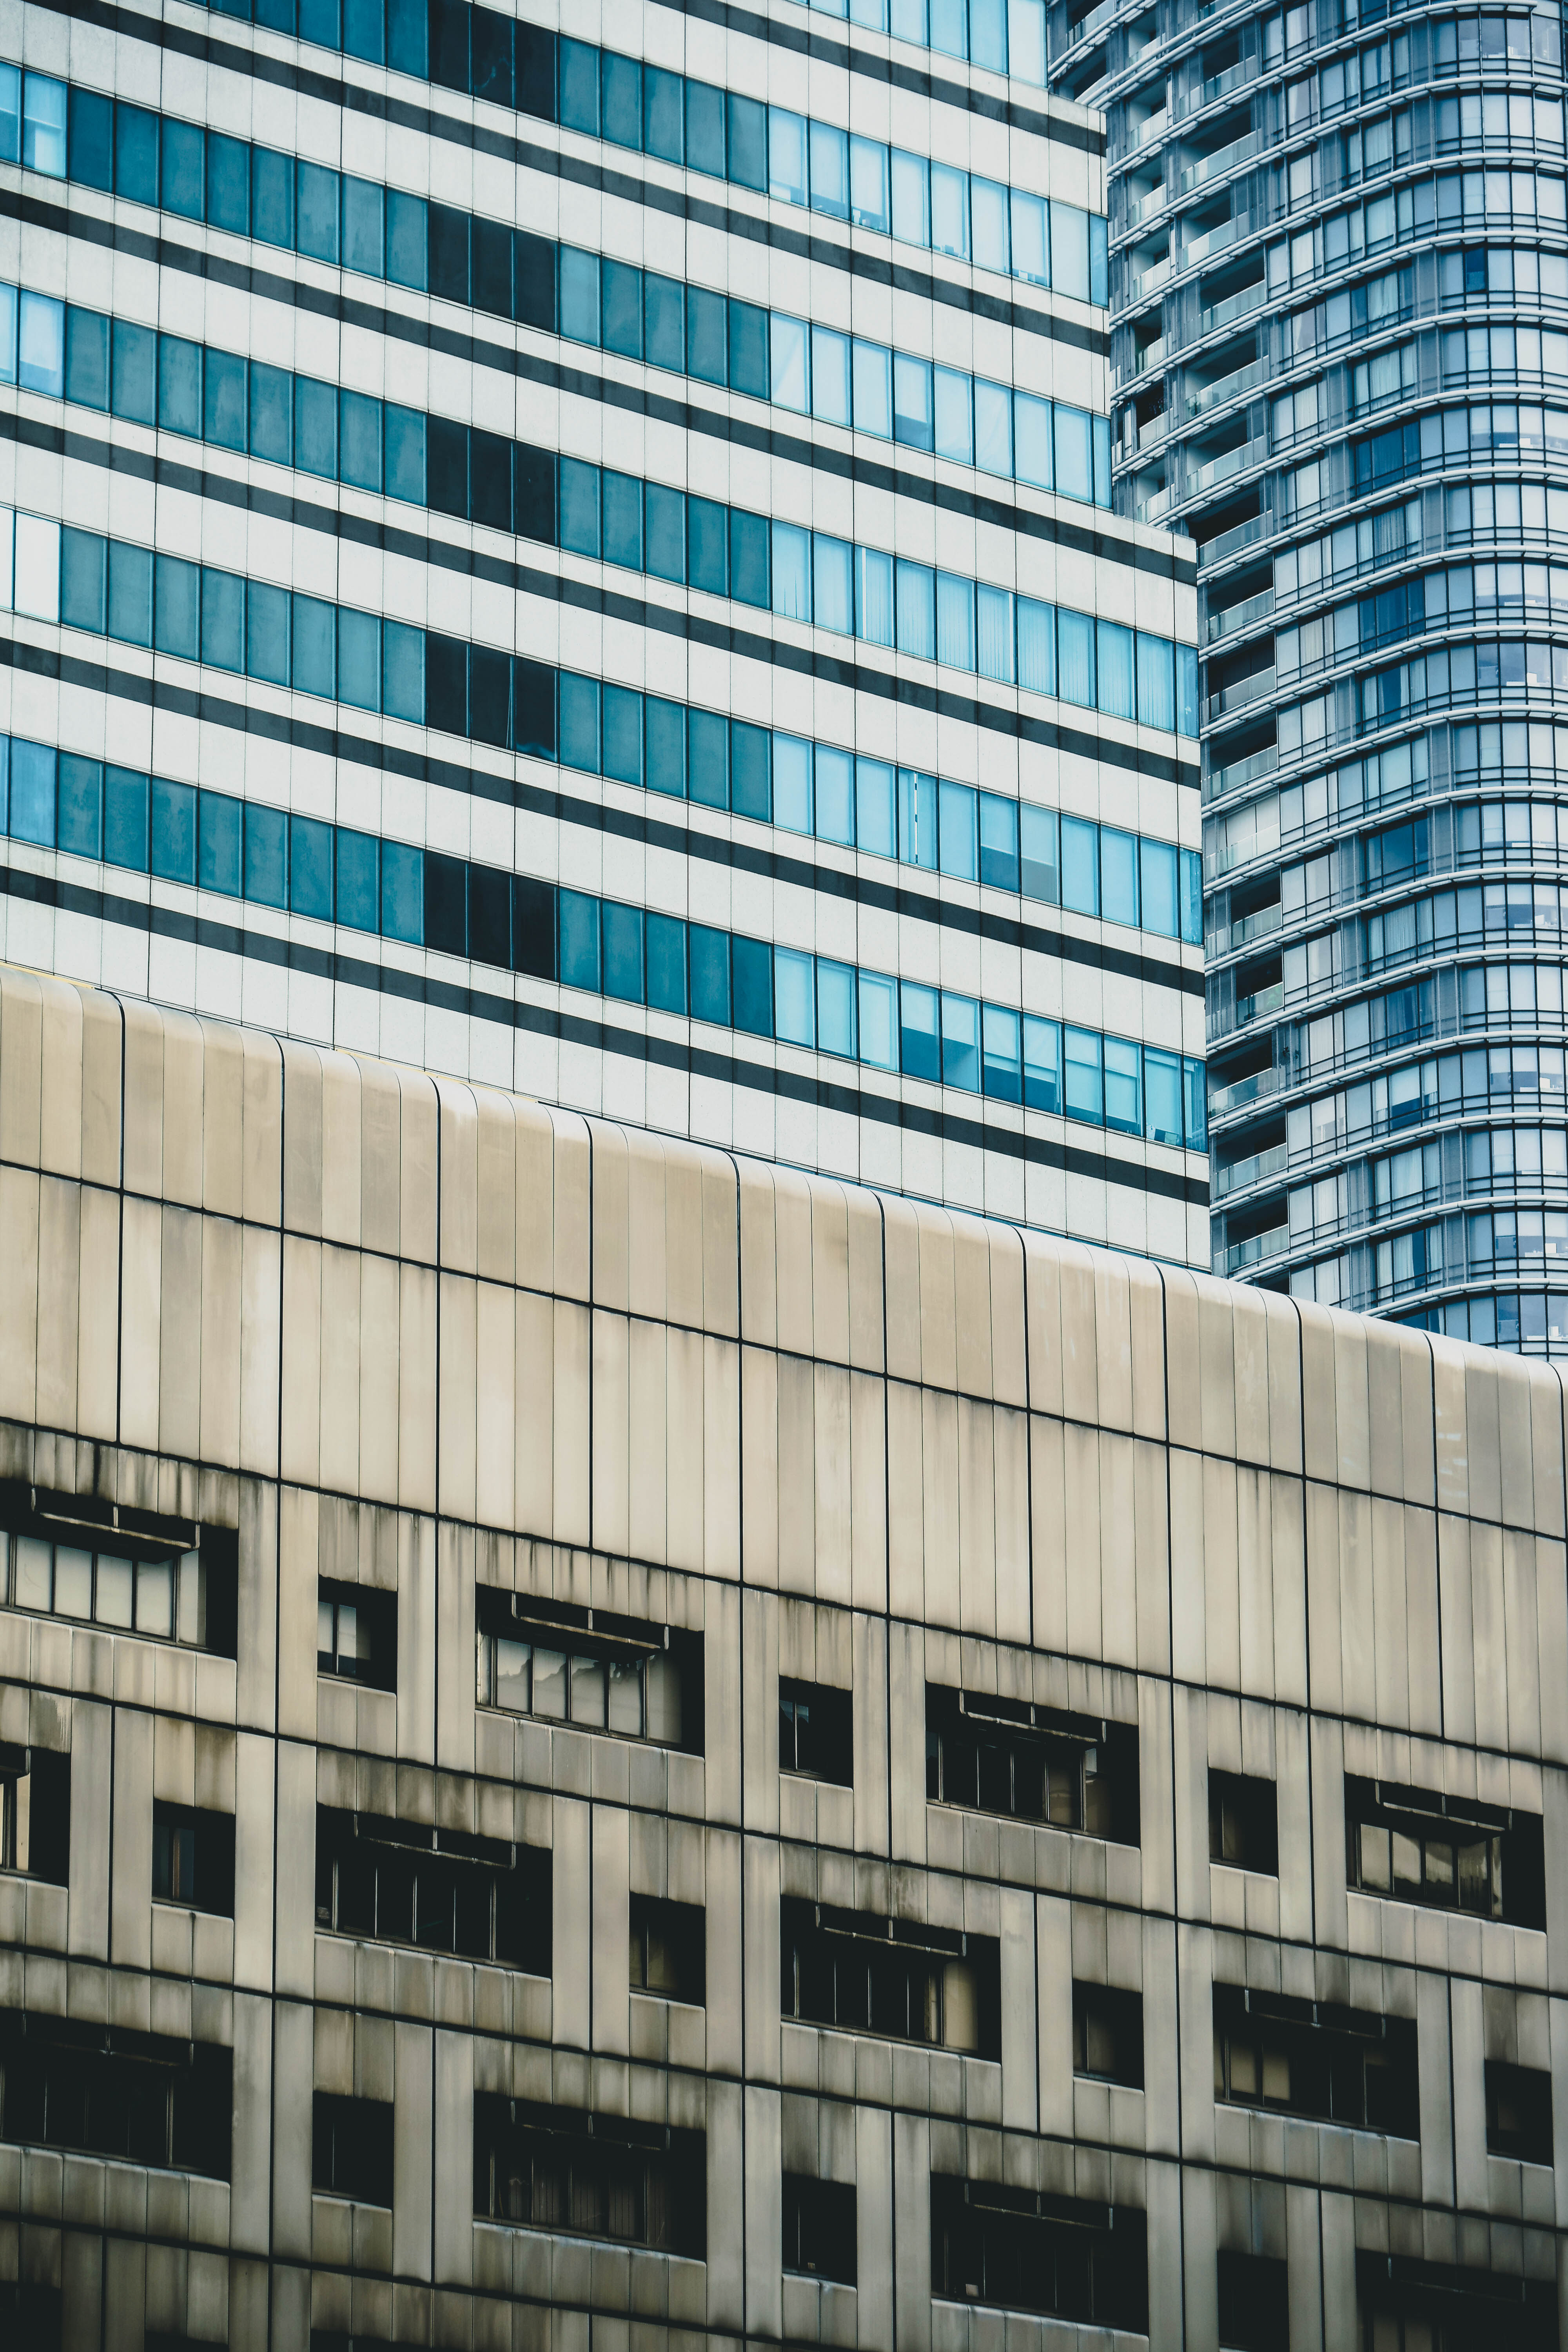
architecture, window, building, city, skyscraper, downtown, plaza, facade, apartment, tower block, headquarters, metropolis, condominium, neighbourhood, urban area, residential area, human settlement, metropolitan area